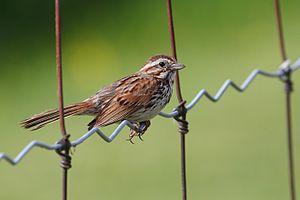
Bruant chanteur, Refuge d'oiseaux de Nicolet, Québec, Canada